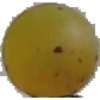
Label: white_grape